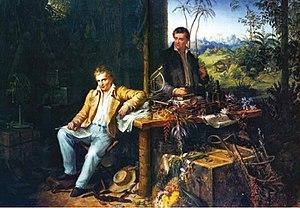
Friedrich Karl, Wilhelm, Heinrich Alexander, baron von Humboldt, plus connu sous le nom d'Alexander von Humboldt ou Alexandre de Humboldt, est un naturaliste, géographe et explorateur allemand, né le 14 septembre 1769 à Berlin et mort le 6 mai 1859 dans cette même ville. Il était membre associé de l’Académie des sciences française et président de la Société de géographie de Paris. Par la qualité des relevés topographiques et des prélèvements de faune et de flore effectués lors de ses expéditions, il a fondé les bases des explorations scientifiques.